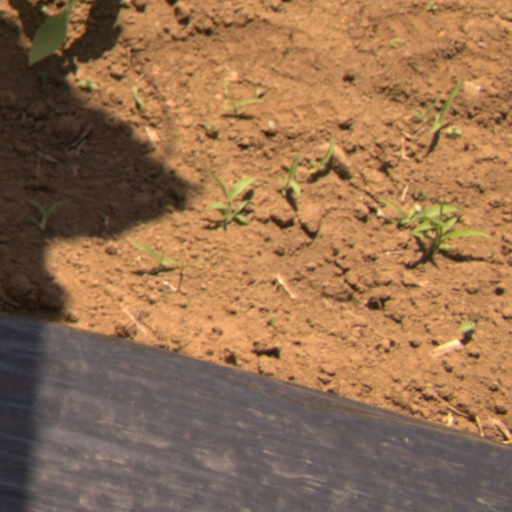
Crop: Jerusalem artichoke